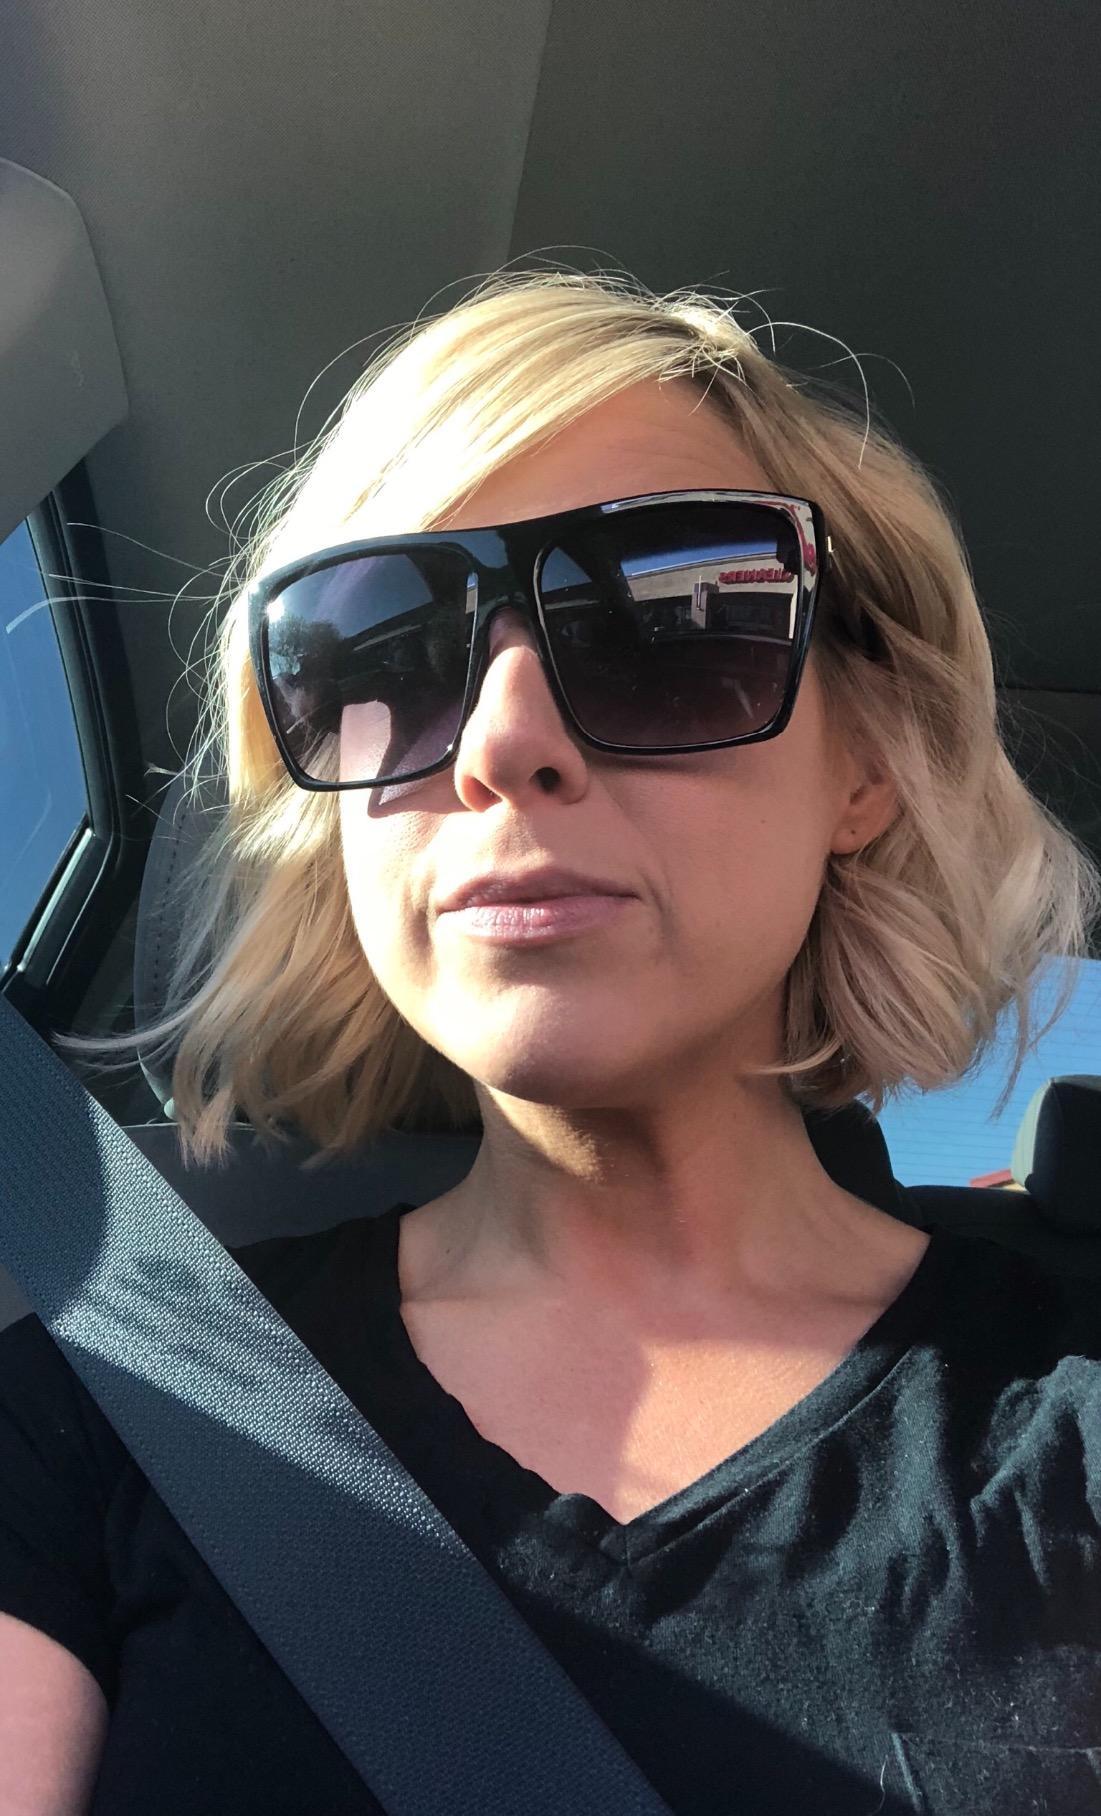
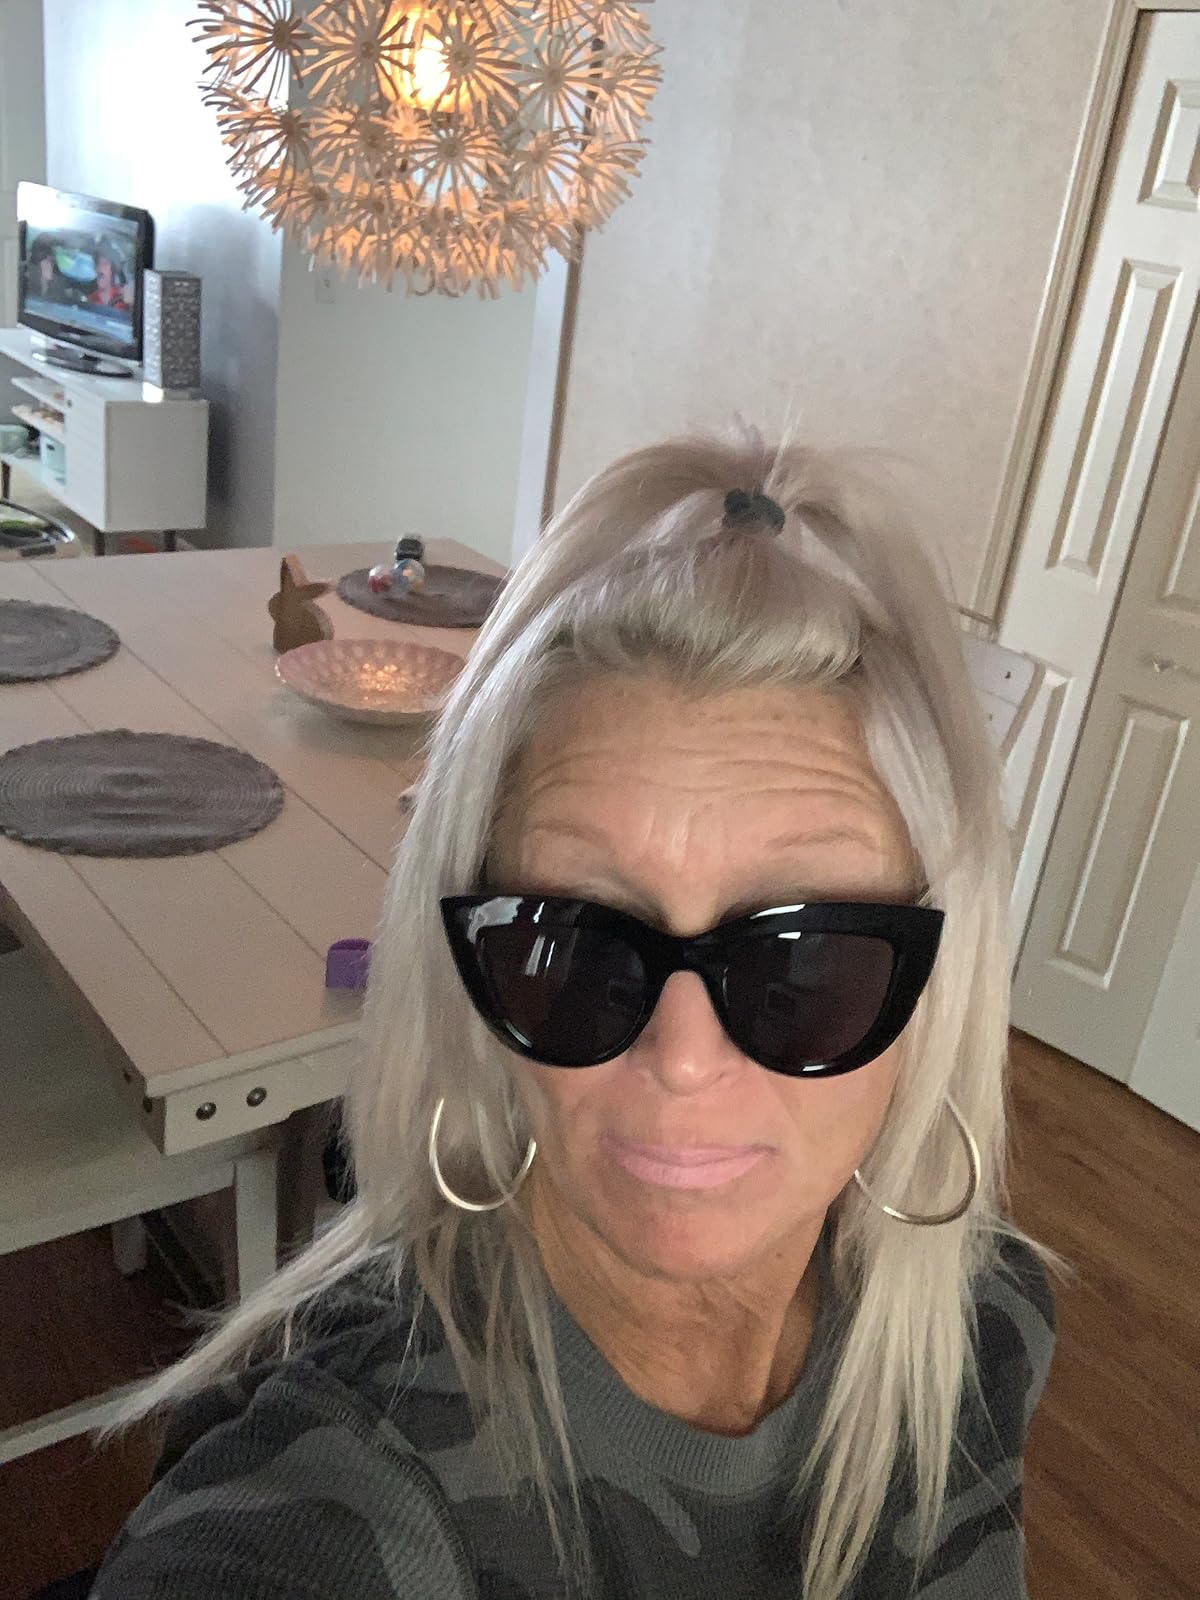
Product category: accessories_sunglasses
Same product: no